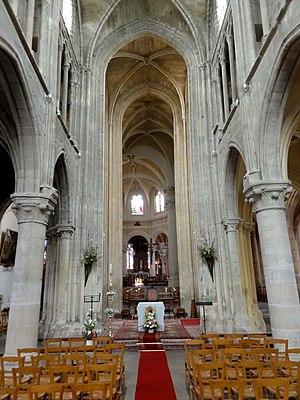
Intérieur de l'église - voir titre.
L'église Saint-Martin est une église catholique paroissiale située à Triel-sur-Seine, en France. C'est un vaste édifice issu de quatre époques différentes. En raison des agrandissements successifs entre la fin du XVᵉ siècle et le milieu du XVIᵉ siècle, le plan est devenu très complexe, et la nef gothique du second quart du XIIᵉ siècle ne représente plus qu'une partie infime de la superficie totale. À l'origine, est une église d'un plan cruciforme régulier. Les voûtes de son vaisseau central s'effondrent probablement au bout de deux générations, ce qui motive la reconstruction des parties hautes au début du XIVᵉ siècle. Elles se caractérisent par un triforium de style gothique rayonnant particulièrement élégant. L'église conserve toutefois le défaut d'un vaisseau central et d'un transept trop étroits, et les habitants y remédient à la fin du XVᵉ siècle en équipant l'église d'un second bas-côté sur tout son flanc sud, et d'une grande chapelle de deux vaisseaux au nord du transept et du chœur. Ces parties sont de style gothique flamboyant, et plus soignées et plus homogènes à l'extérieur qu'à l'intérieur, où le raccordement avec les parties anciennes est malaisé.